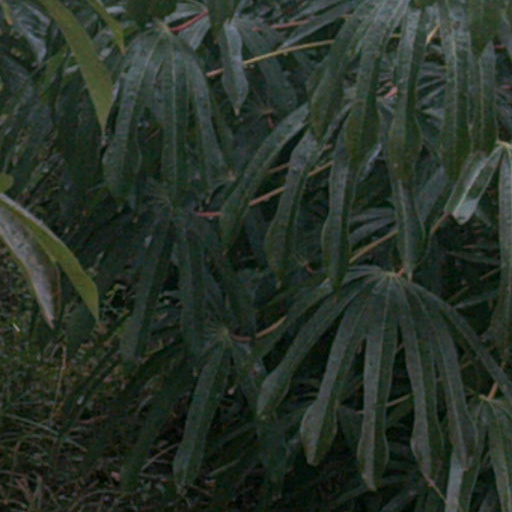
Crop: cassava